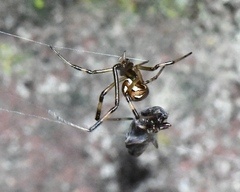
Species: Lactrodectus_hesperus